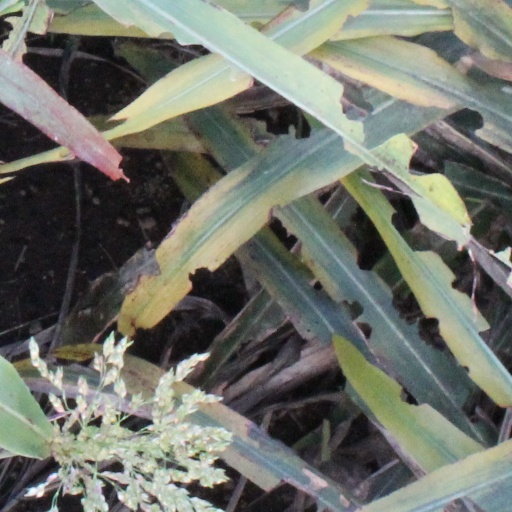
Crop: sorghum